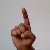
The image shows a hand gesture representing the letter 'D' in Indian Sign Language.